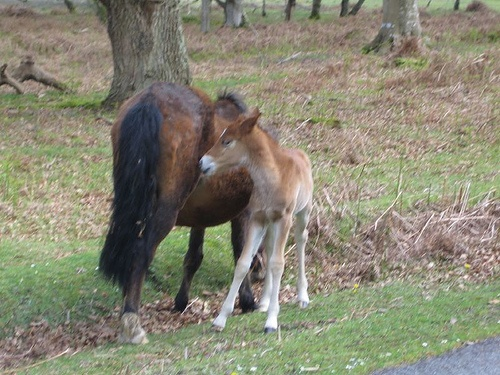
A small deer standing next to a small horse.
Two horses in a forest with leaves and grass.
A brown horse and a tan colt on the side of a road.
Small horse sitting beside a large brown horse.
A older horse standing next to a younger horse.